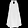
Label: Dress